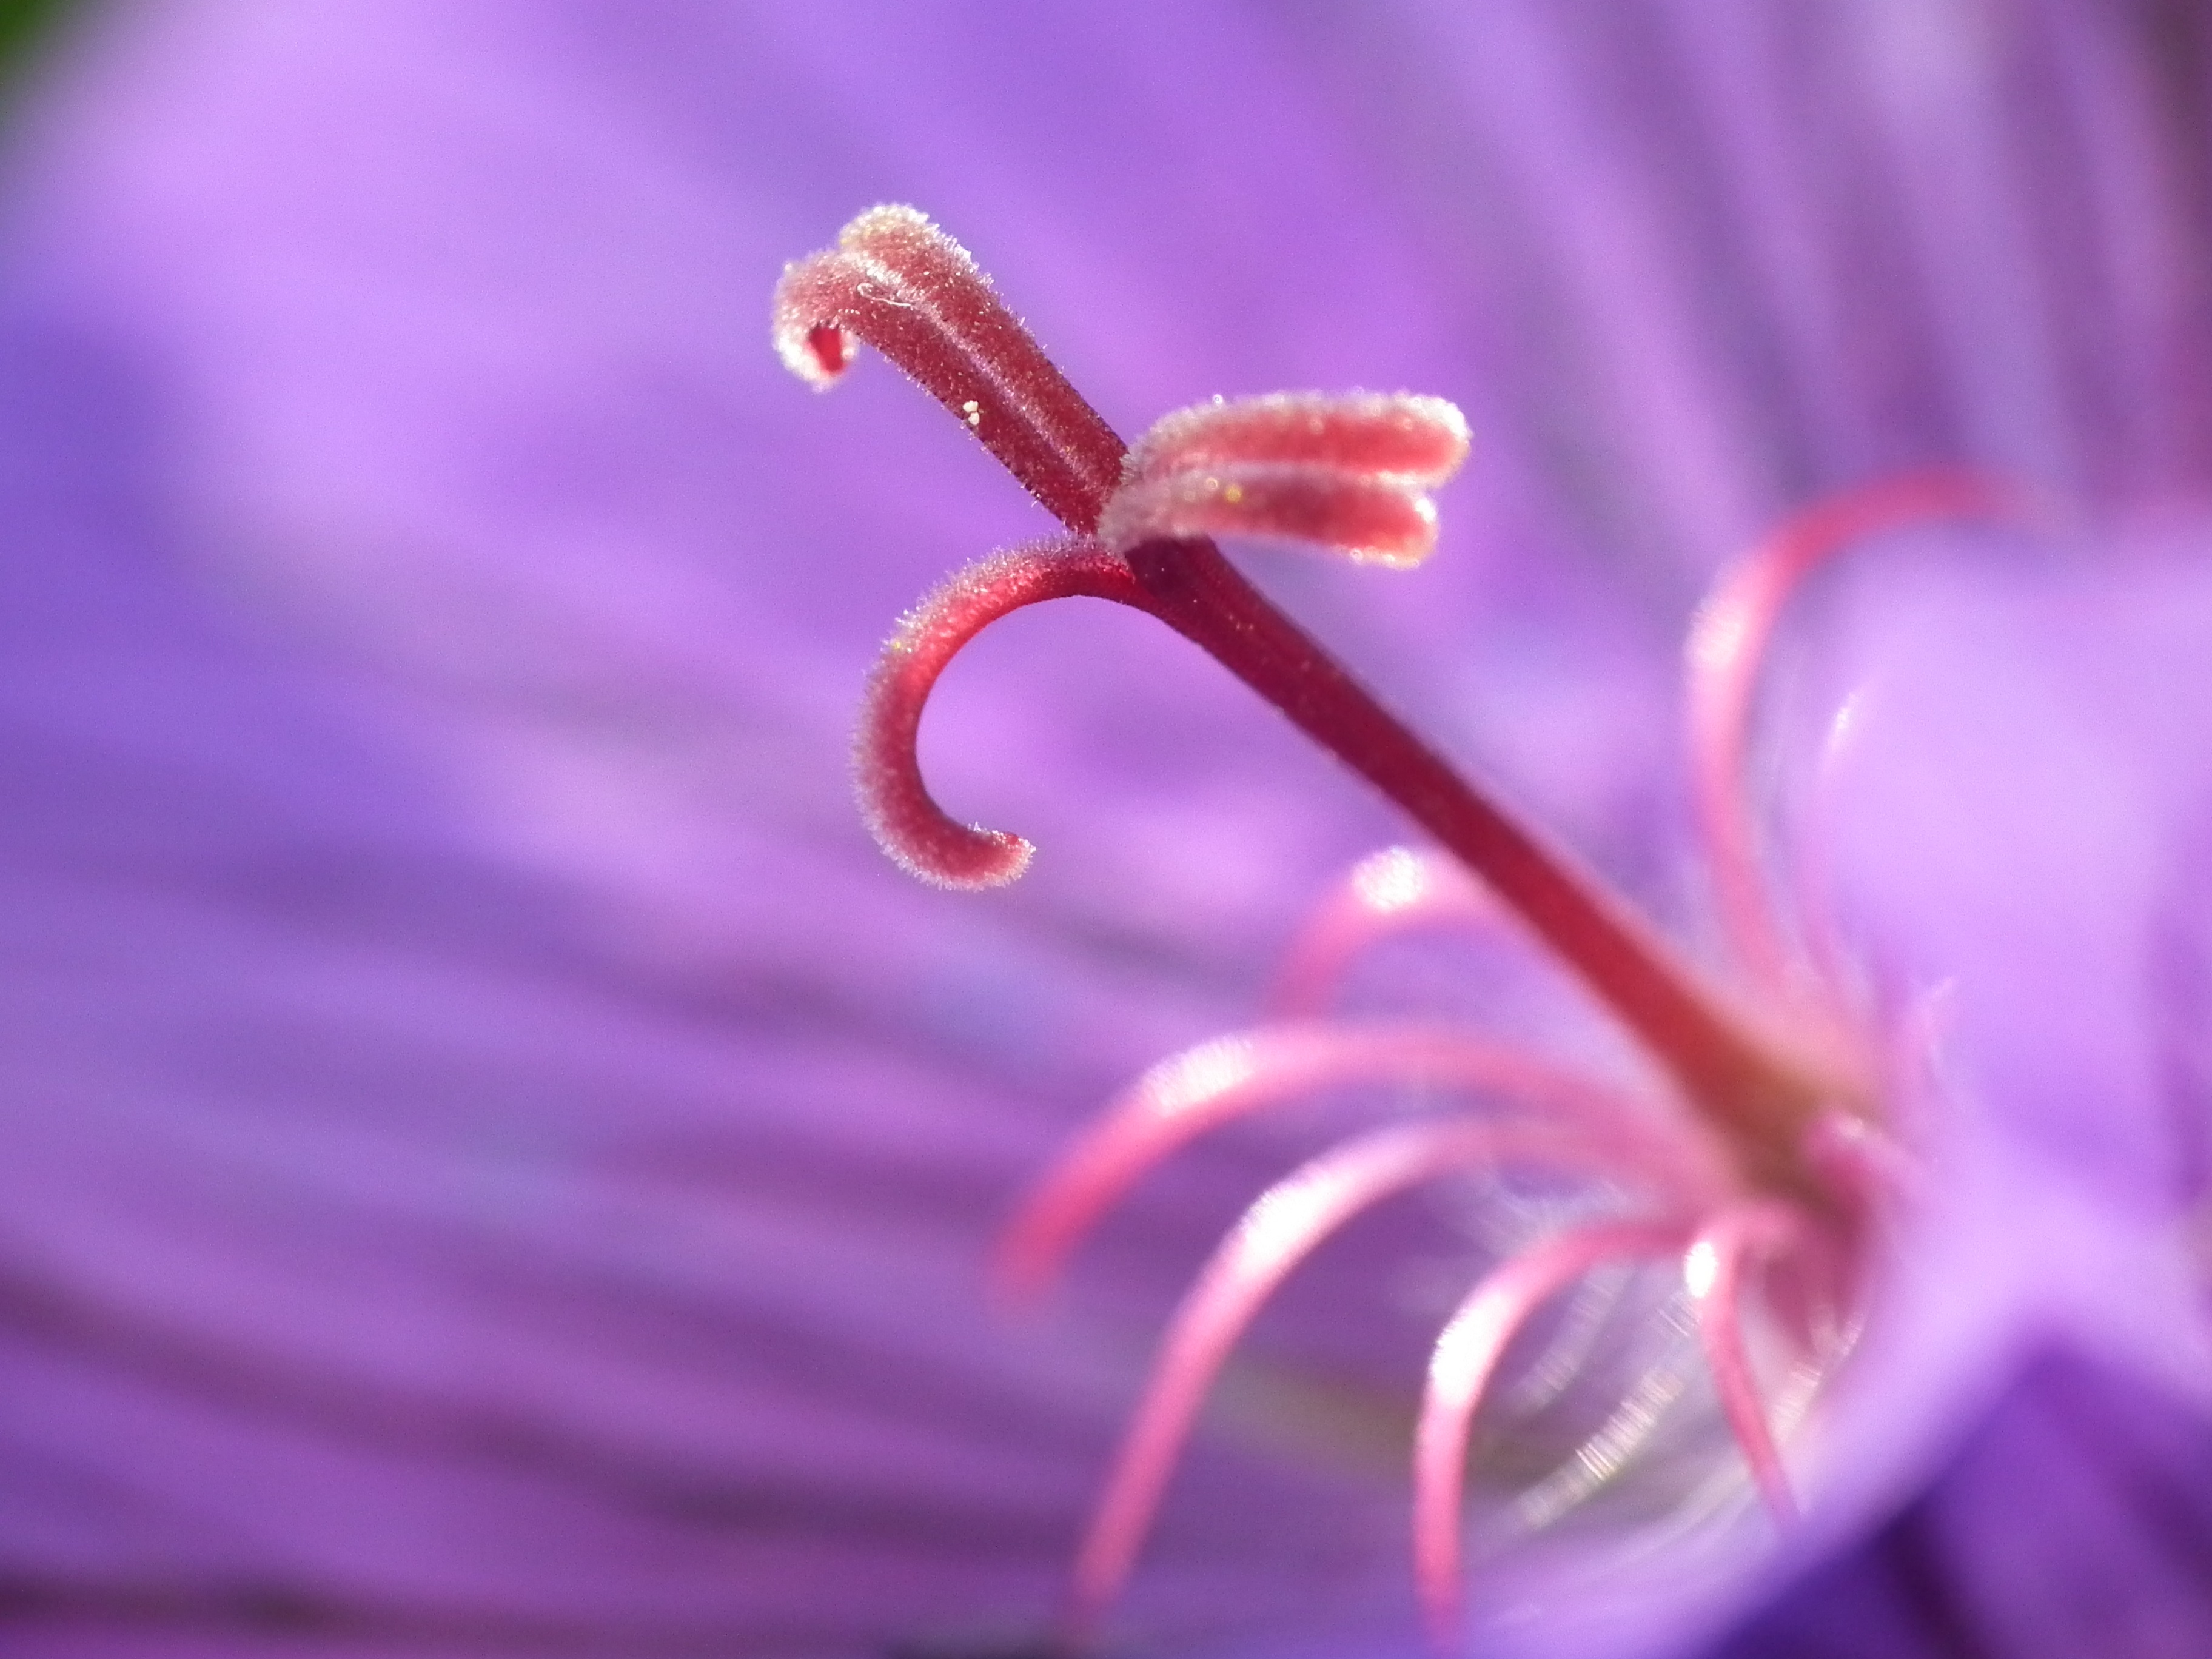
blossom, dew, plant, photography, leaf, flower, purple, petal, pollen, macro, pink, flora, close up, moisture, stamens, macro photography, flowering plant, plant stem, land plant